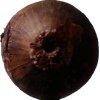
Label: red_onion